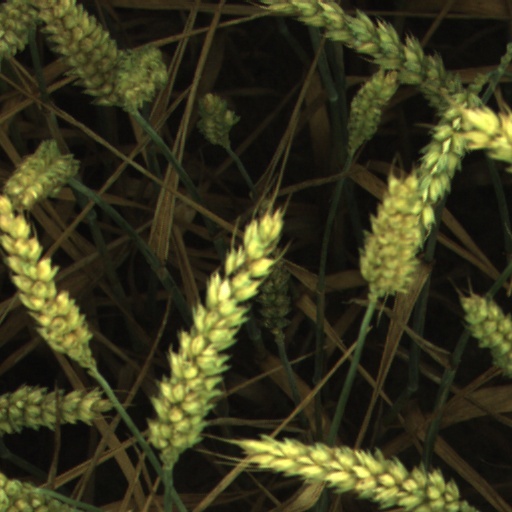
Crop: wheat